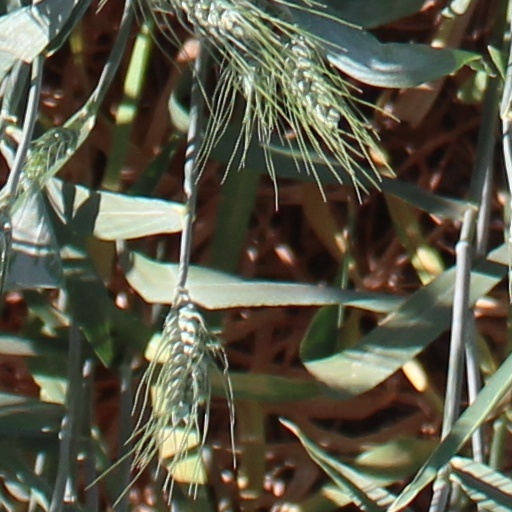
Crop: wheat